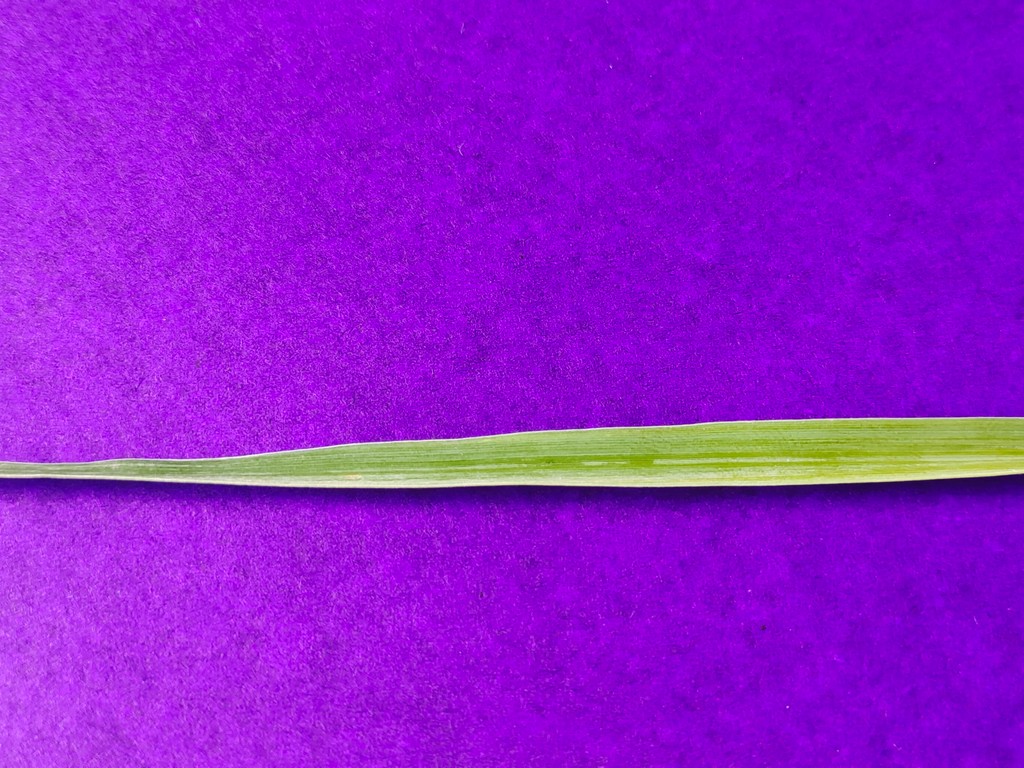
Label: Healthy